Cambooya, Queensland

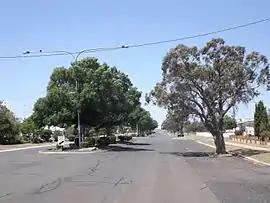
Eton Street, 2014

Cambooya is a rural town and locality in the Toowoomba Region, Queensland, Australia. In the , the locality of Cambooya had a population of 2,260 people.